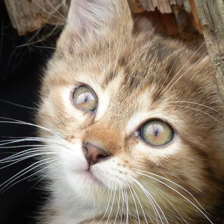
Label: animals